Garh Panchkot

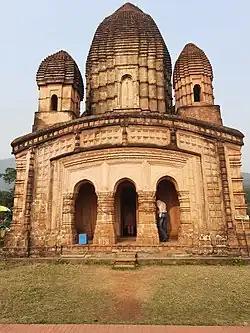
Garh Panchkot Ras Mandir

Garh Panchkot, meaning "Fort of the Five Clans", is a ruined fort located in the eastern part of India at the foothills of Panchet Hill in the district of Purulia, West Bengal.